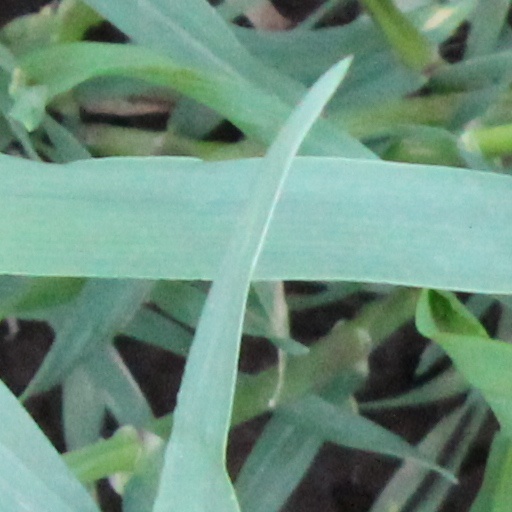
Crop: wheat